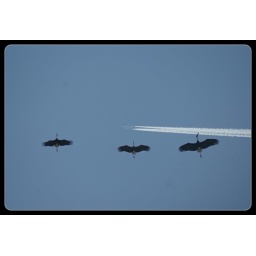
The birds were in different frame, the airplane was later brought in :)